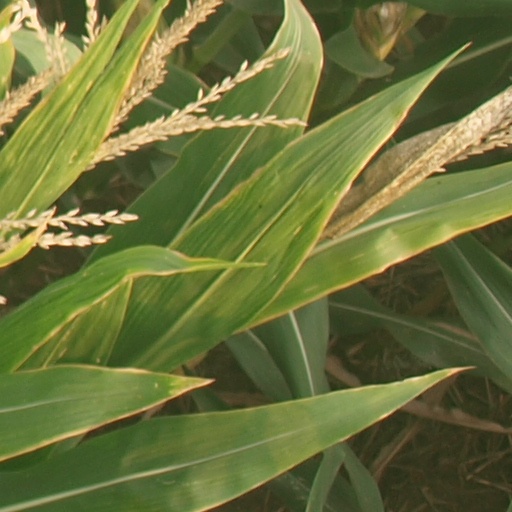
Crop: maize; corn